4th Berlin International Film Festival

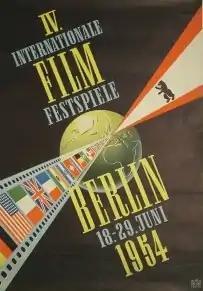
Festival poster

The 4th annual Berlin International Film Festival was held from 18 to 29 June 1954. This year's festival did not give any official jury prizes, instead awards were given by audience voting. This continued until the FIAPF granted Berlin "A-Status" in 1956.